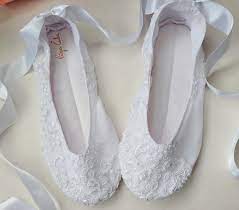
Label: Ballet Flat